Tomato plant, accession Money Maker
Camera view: tilt-top (135 deg); turntable rotation: 150 degrees
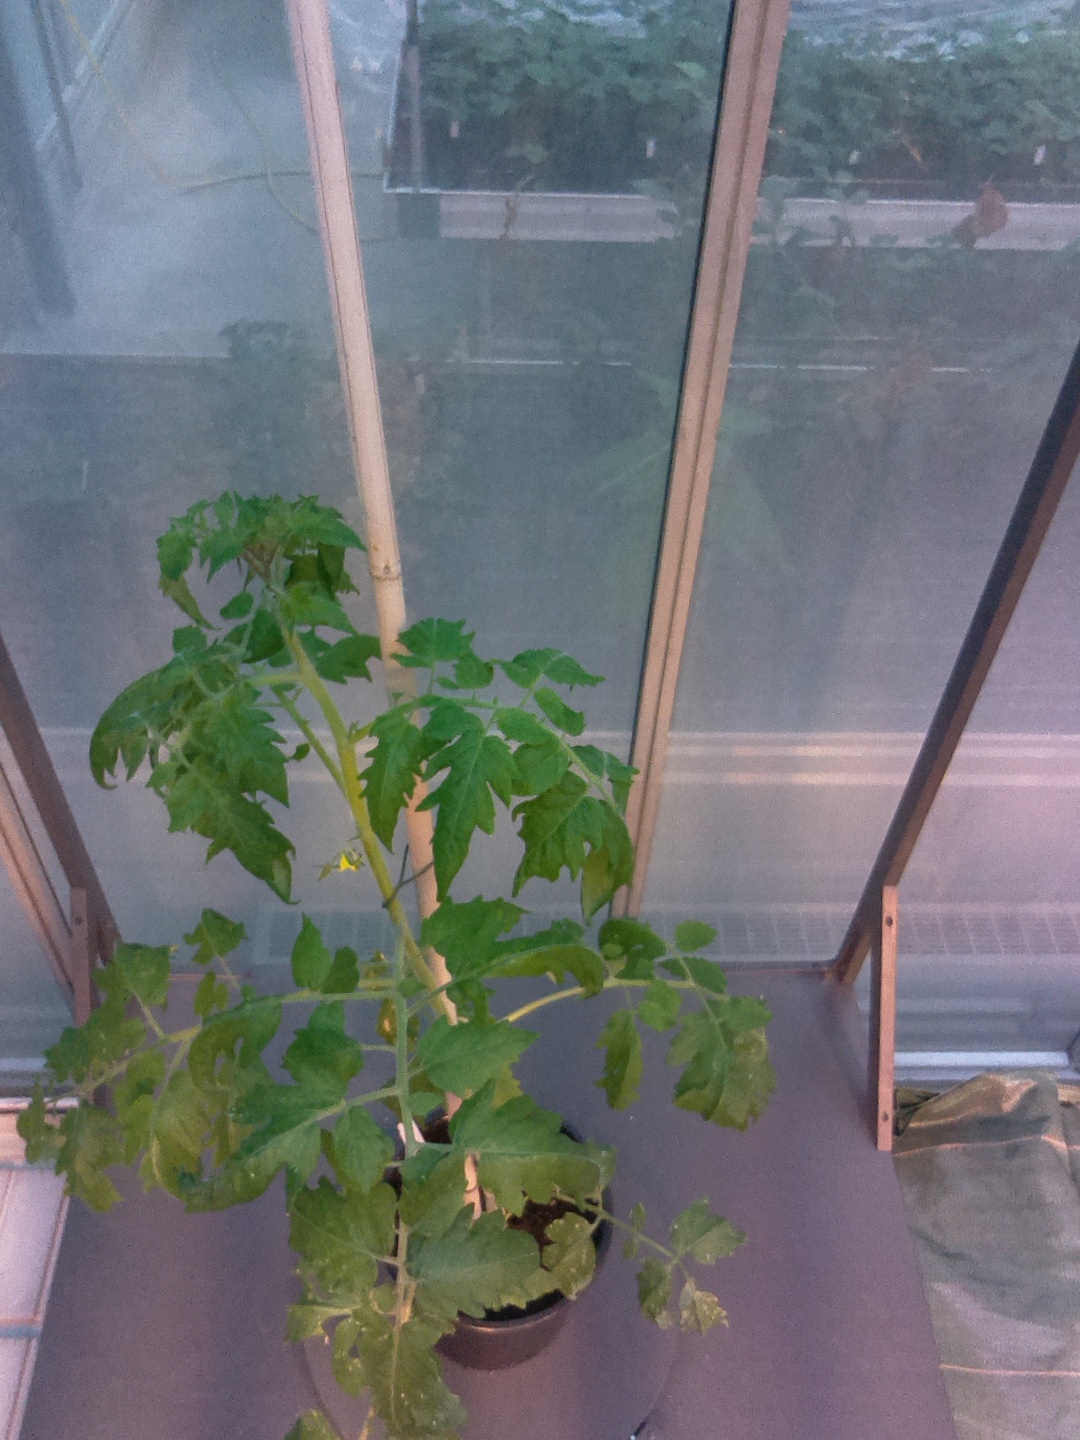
BBCH growth stage 67: Full flowering, 70%-80% of flowers open, more petals falling